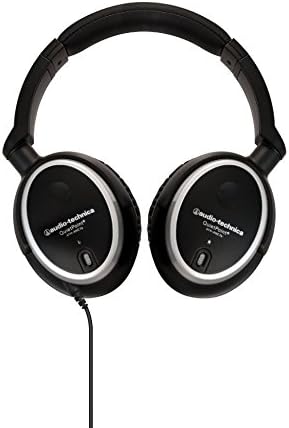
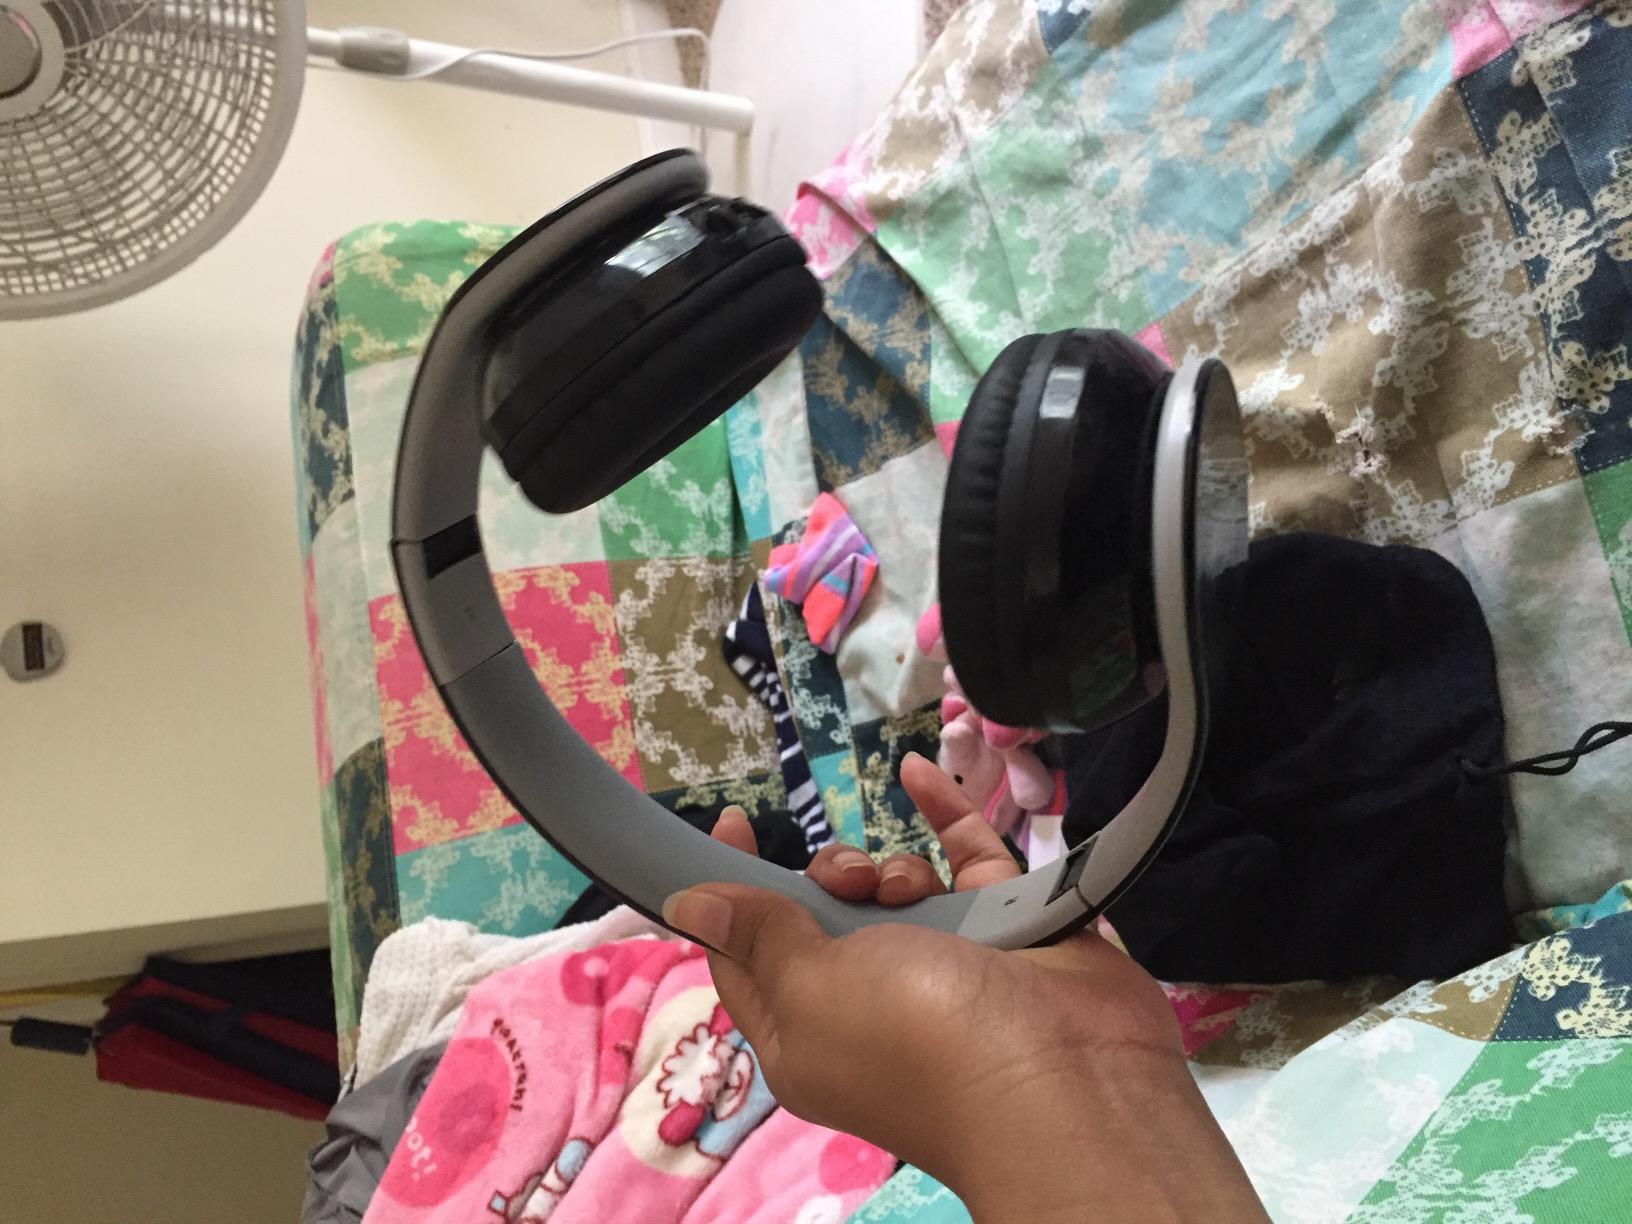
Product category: headphones
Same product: no